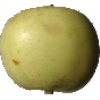
Label: Apple Golden 3